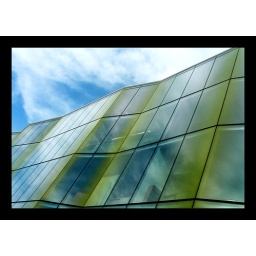
Life in a glass house